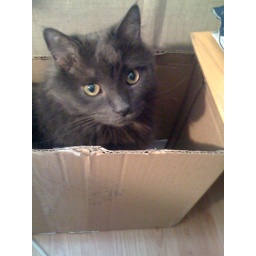
Zack discovers the paper recycling box in my office.